The Comebacks

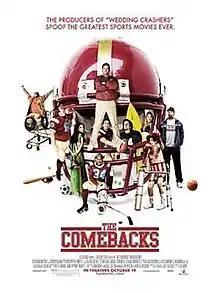
Theatrical release poster

The Comebacks is a 2007 American satirical comedy film directed by Tom Brady and story by Andrew Jacobson. This film is a parody of the clichés and plots of the sports film genre. It parodies 21 popular sports films along with historical real world sports events, credible live football action and excerpts from "The Onion Movie" inserted throughout the film. In the UK, Greece, Finland, Australia and New Zealand this film is called Sports Movie. The movie was released to theaters on October 19, 2007. It was partially filmed at the Cal State Fullerton Titan Stadium in Fullerton, California and Shepherd Stadium at Pierce College in Los Angeles, California.